58th Operations Group

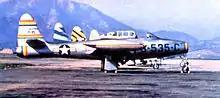
58th Fighter-Bomber Group F-84E South Korea, 1952. Commander's aircraft 51-1535, other three squadrons aircraft shown in different tail markings

Activated in Korea during the Korean War, absorbed the personnel and equipment of the 136th Fighter-Bomber Group, then provided close air support for UN ground forces and attacked enemy airfields and installations. Having entered the war with slow, short-ranged F-84D ThunderJets, the 58 FBG transitioned in late 1952 to the new "G" model, designed with more speed and range. New targets included enemy ports, railroads, and airfields. The group attacked the major supply port of Sinuiju in September, inflicting heavy damage without loss of personnel or aircraft. Combining with other fighter-bomber units, it attacked the Kumgang Political School at Odong-ni in October 1952 and the North Korean tank and infantry school at Kangso in February 1953. In May, the 58th FBG bombed North Korean dams, flooding enemy lines of communication and rice fields. On 27 July 1953, attacked runway at Kanggye and, with the 49 FBG, bombed Sunan Airfield for the final action of fighter-bombers in the Korean War. Earned a second DUC for its actions in the last three months of the war.